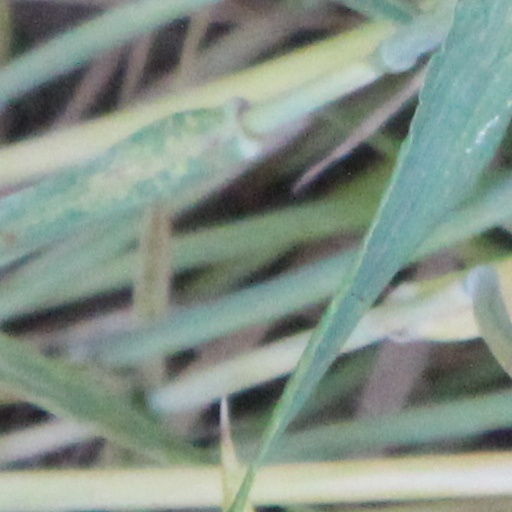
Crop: wheat